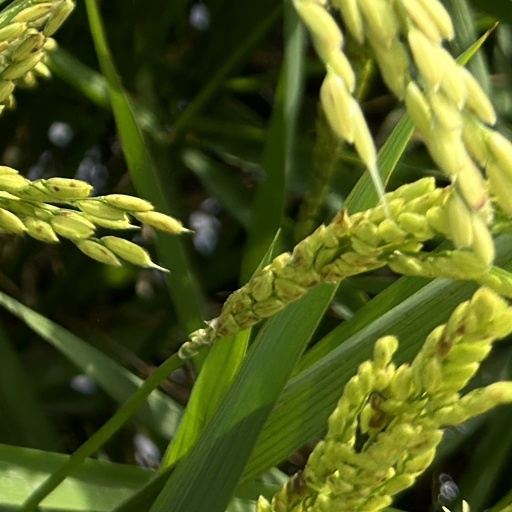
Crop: rice